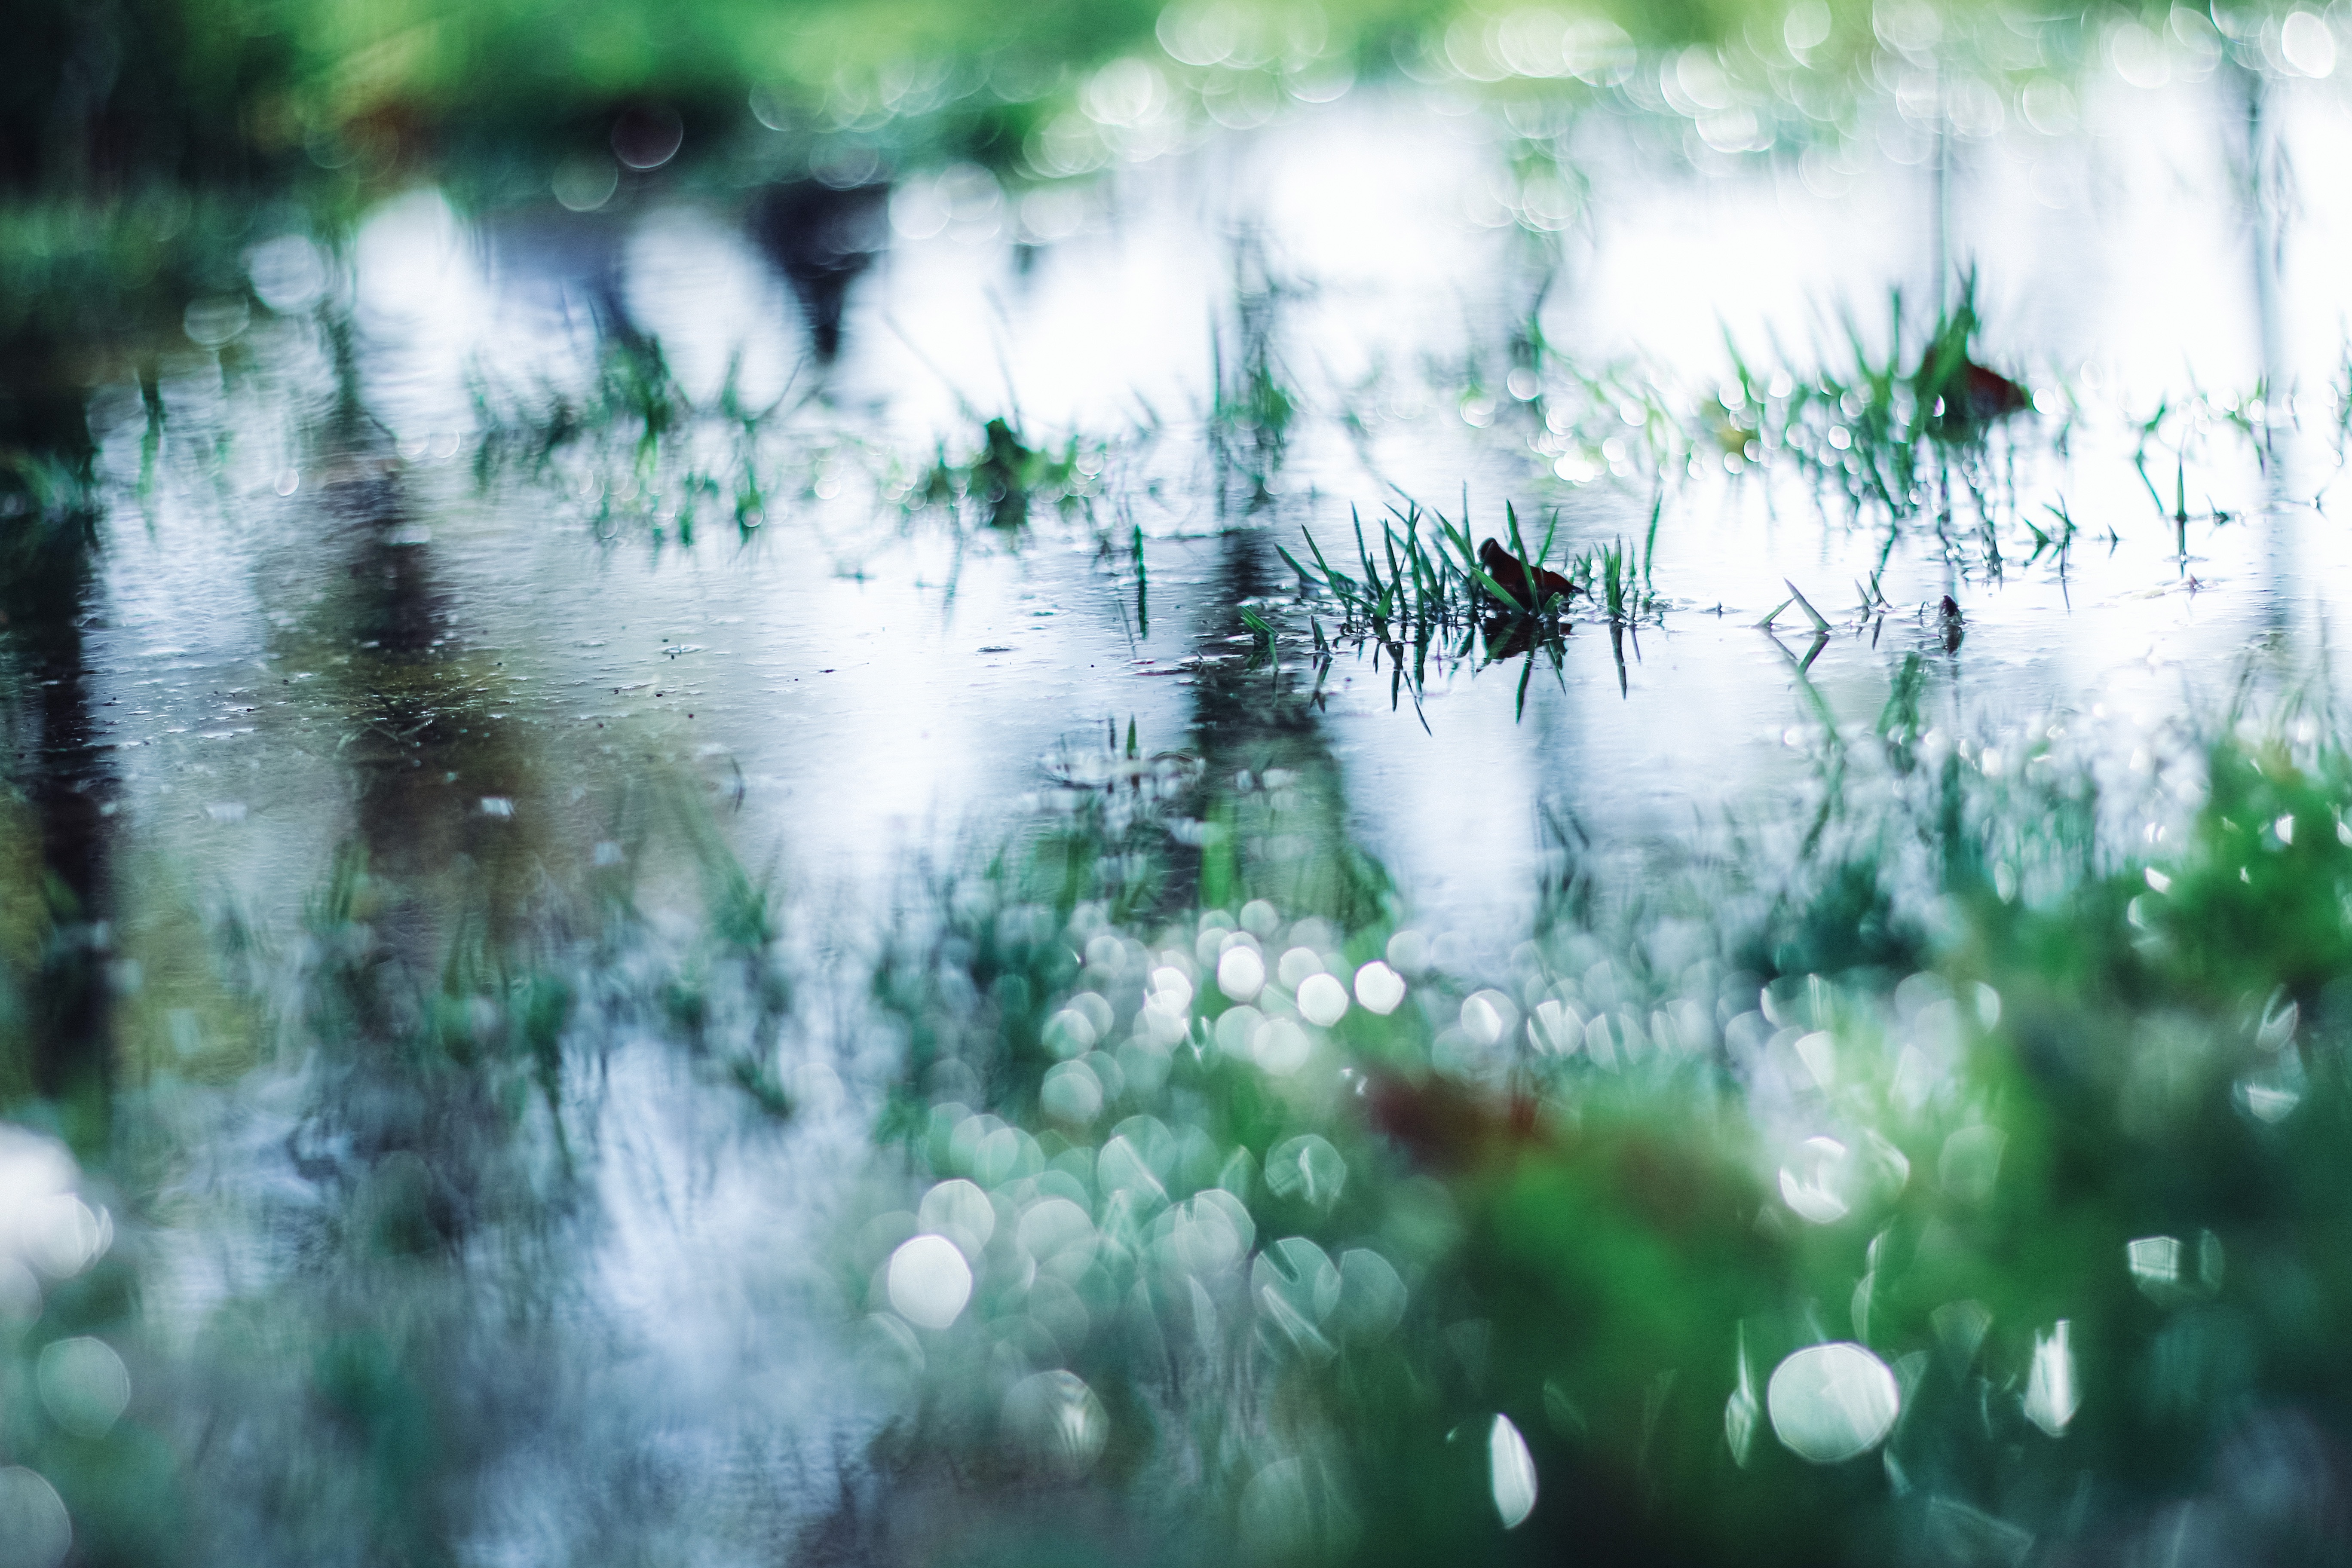
tree, water, nature, forest, grass, branch, plant, meadow, sunlight, morning, leaf, flower, frost, green, reflection, woodland, freezing, macro photography, atmospheric phenomenon, grass family